Mario Maurer

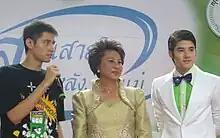
Maurer (right) with his brother and his mother.

Maurer teamed up with his older brother Marco in the hip hop duo "PsyCho & Lil'Mario". They released their debut "PsyCho & Lil'Mario: Dem Crazy Boyz" on 31 October 2007. Maurer worked as a hypeman in this album. He would later on describe it as "just for fun. I know myself – I'm not a singer. That's not my dream."